Stephen M. Goldfein

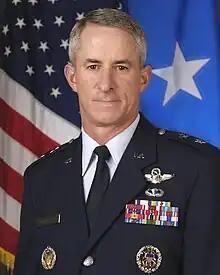
Major General Stephen M. Goldfein

Stephen M. Goldfein is a retired Major General in the United States Air Force who previously served as Vice Director of the Joint Staff and Vice Commander of Air Combat Command. Goldfein is the brother of the 21st Chief of Staff of the United States Air Force General David L. Goldfein.